Tabletop runway

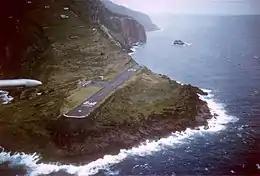
Juancho E. Yrausquin Airport in Saba, an example of a tabletop runway.

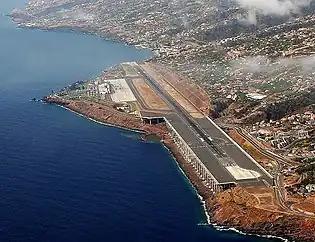
Cristiano Ronaldo International Airport in Madeira.

A tabletop runway is a runway that is located on the top of a plateau or hill with one or both ends adjacent to a steep precipice which drops into a deep gorge. This type of runway creates an optical illusion of being at the same level as the plains below, which requires a very precise visual approach by the pilot when instrument landing is not used or not available.